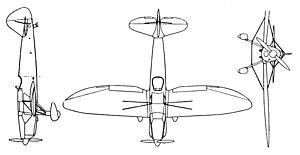
Le Henschel Hs 125 est un prototype d'avion militaire de l'entre-deux-guerres allemand.